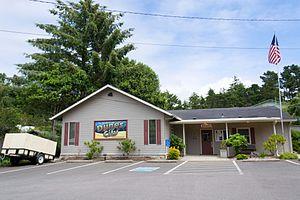
Dunes City est une ville américaine située dans l'État de l'Oregon et dans le comté de Lane. Elle est jumelée avec la ville de Dunes dans le Tarn-et-Garonne.